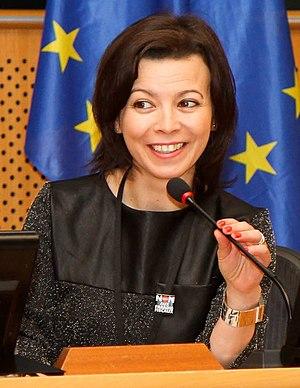
Liliana Rodrigues, née le 13 avril 1973 à Funchal, est une femme politique portugaise, membre du Parti socialiste.